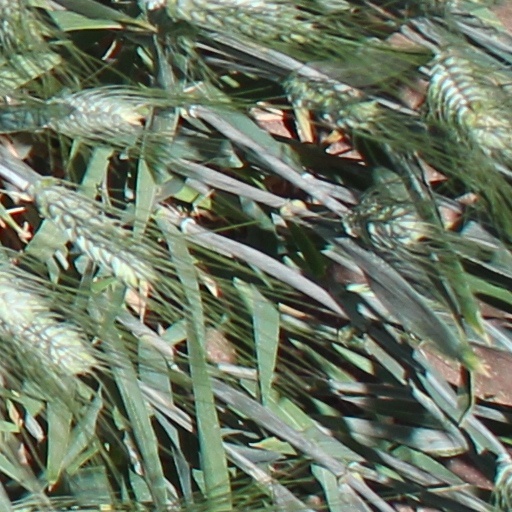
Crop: wheat